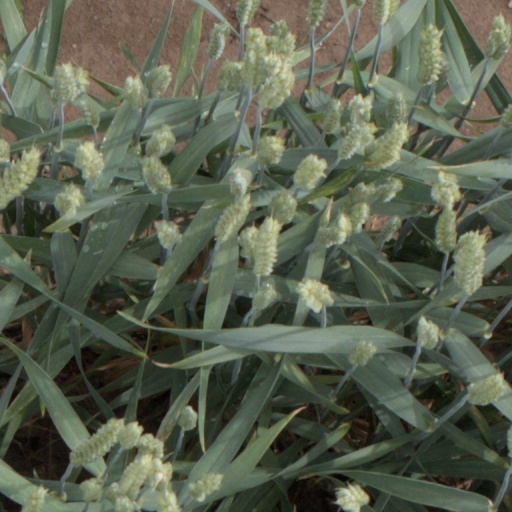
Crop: wheat